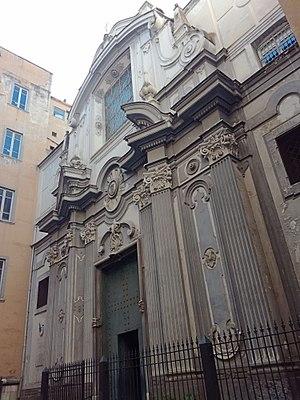
Gian Domenico Vinaccia, né le 13 mars 1625 à Sorrente et mort en juillet 1695 à Naples, est un sculpteur, architecte, ingénieur et orfèvre italien.
La basilique du Gesù Vecchio est une basilique de Naples sise via G. Paladino, dans le cœur du centre historique de la ville. Elle doit son nom au fait qu'une autre église dédiée au nom de Jésus est construite ensuite à peu de distance par la Compagnie de Jésus, prenant le nom d'église du Gesù Nuovo.
Cette liste recense les basiliques de la Campanie, Italie.